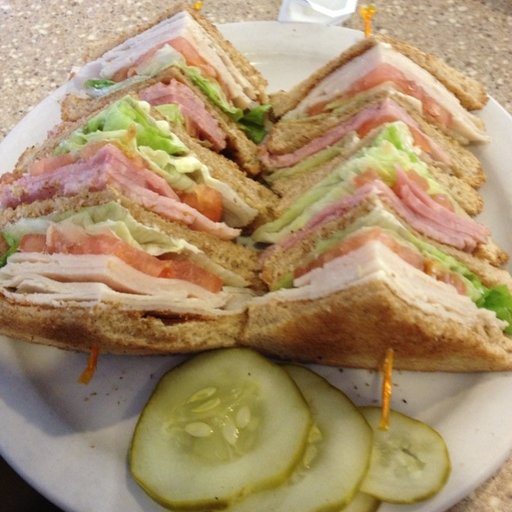
Label: club_sandwich